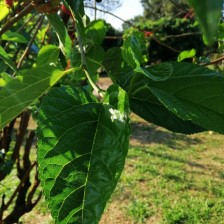
Variety: BlackOodTurkey